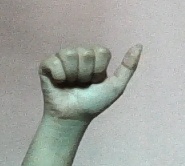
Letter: dhad